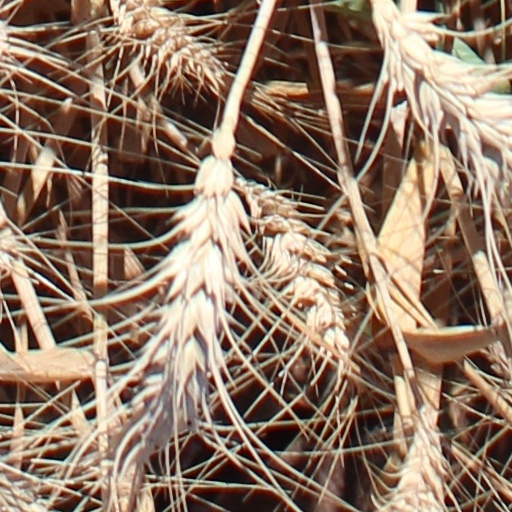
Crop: wheat